Jonathan Bellis

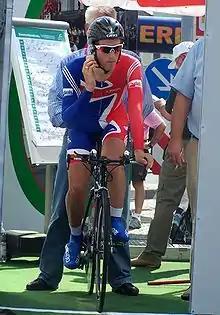
Bellis at the Sachsen-Tour 2008

Jonathan Bellis (born 16 August 1988) is a Manx former racing cyclist from Douglas, who rode professionally between 2008 and 2015 for the , , and teams. He represented Great Britain on the track and the roads. Bellis briefly worked as a directeur sportif for UCI Women's Team in 2019, but was suspended, after being convicted of assault.